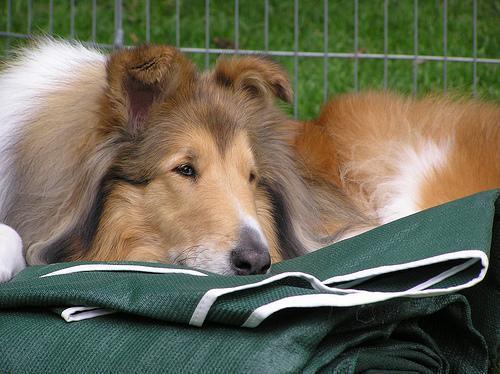
collie